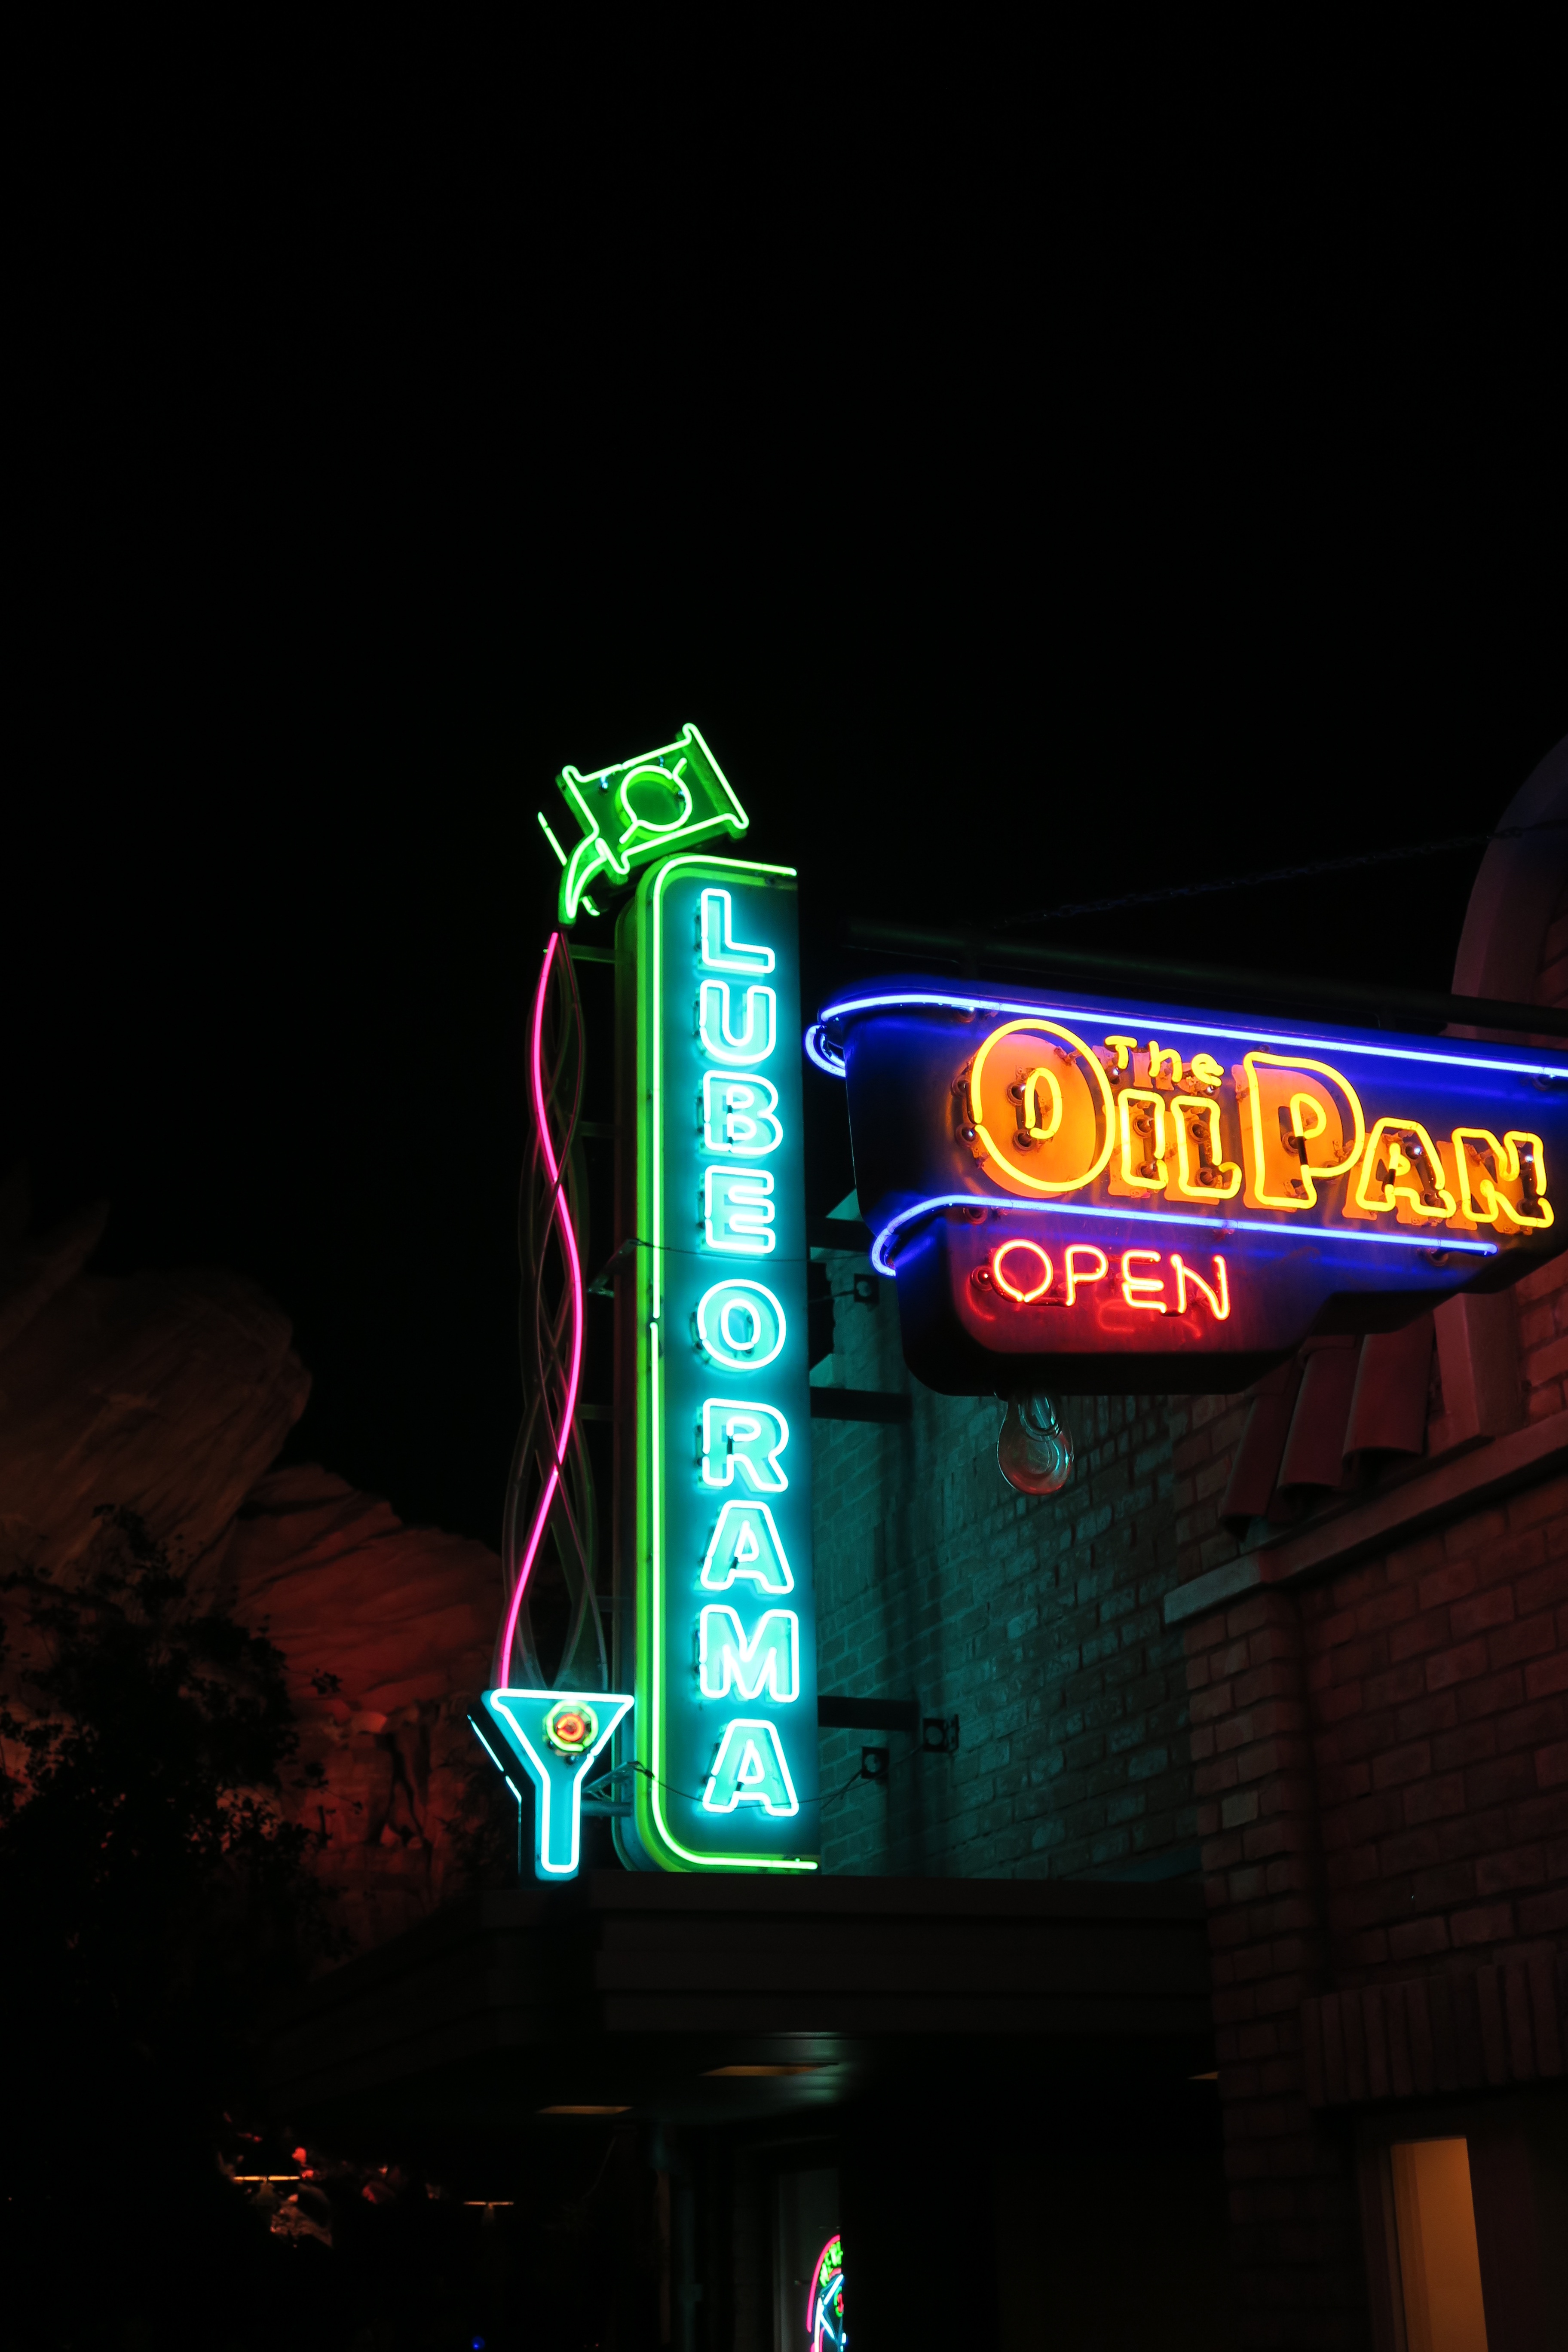
light, street, night, sign, darkness, signage, lighting, neon, neon sign, shape, disneyland, electronic signage, racers, lubeorama